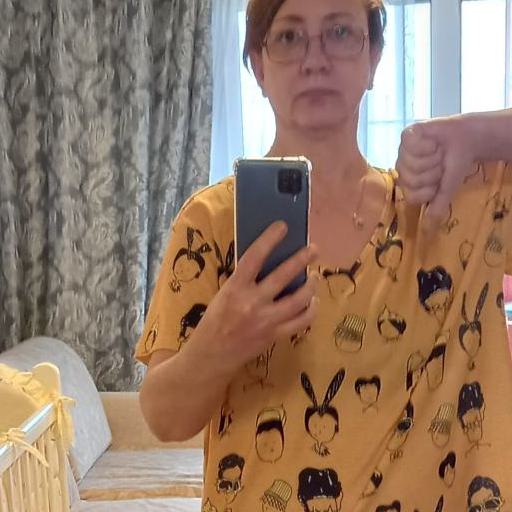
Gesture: no_gesture